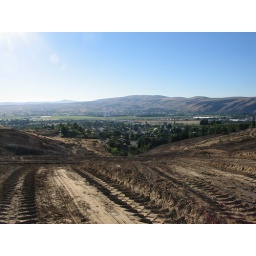
The hill above our house had too good a view to remain undeveloped.